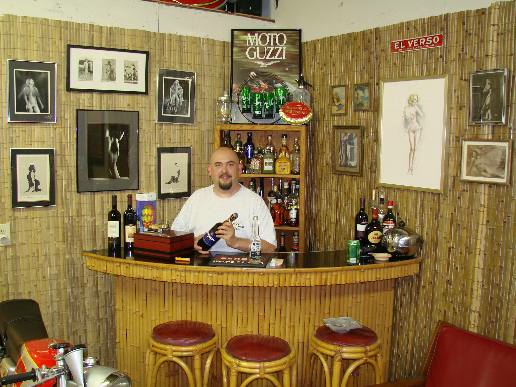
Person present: Yes